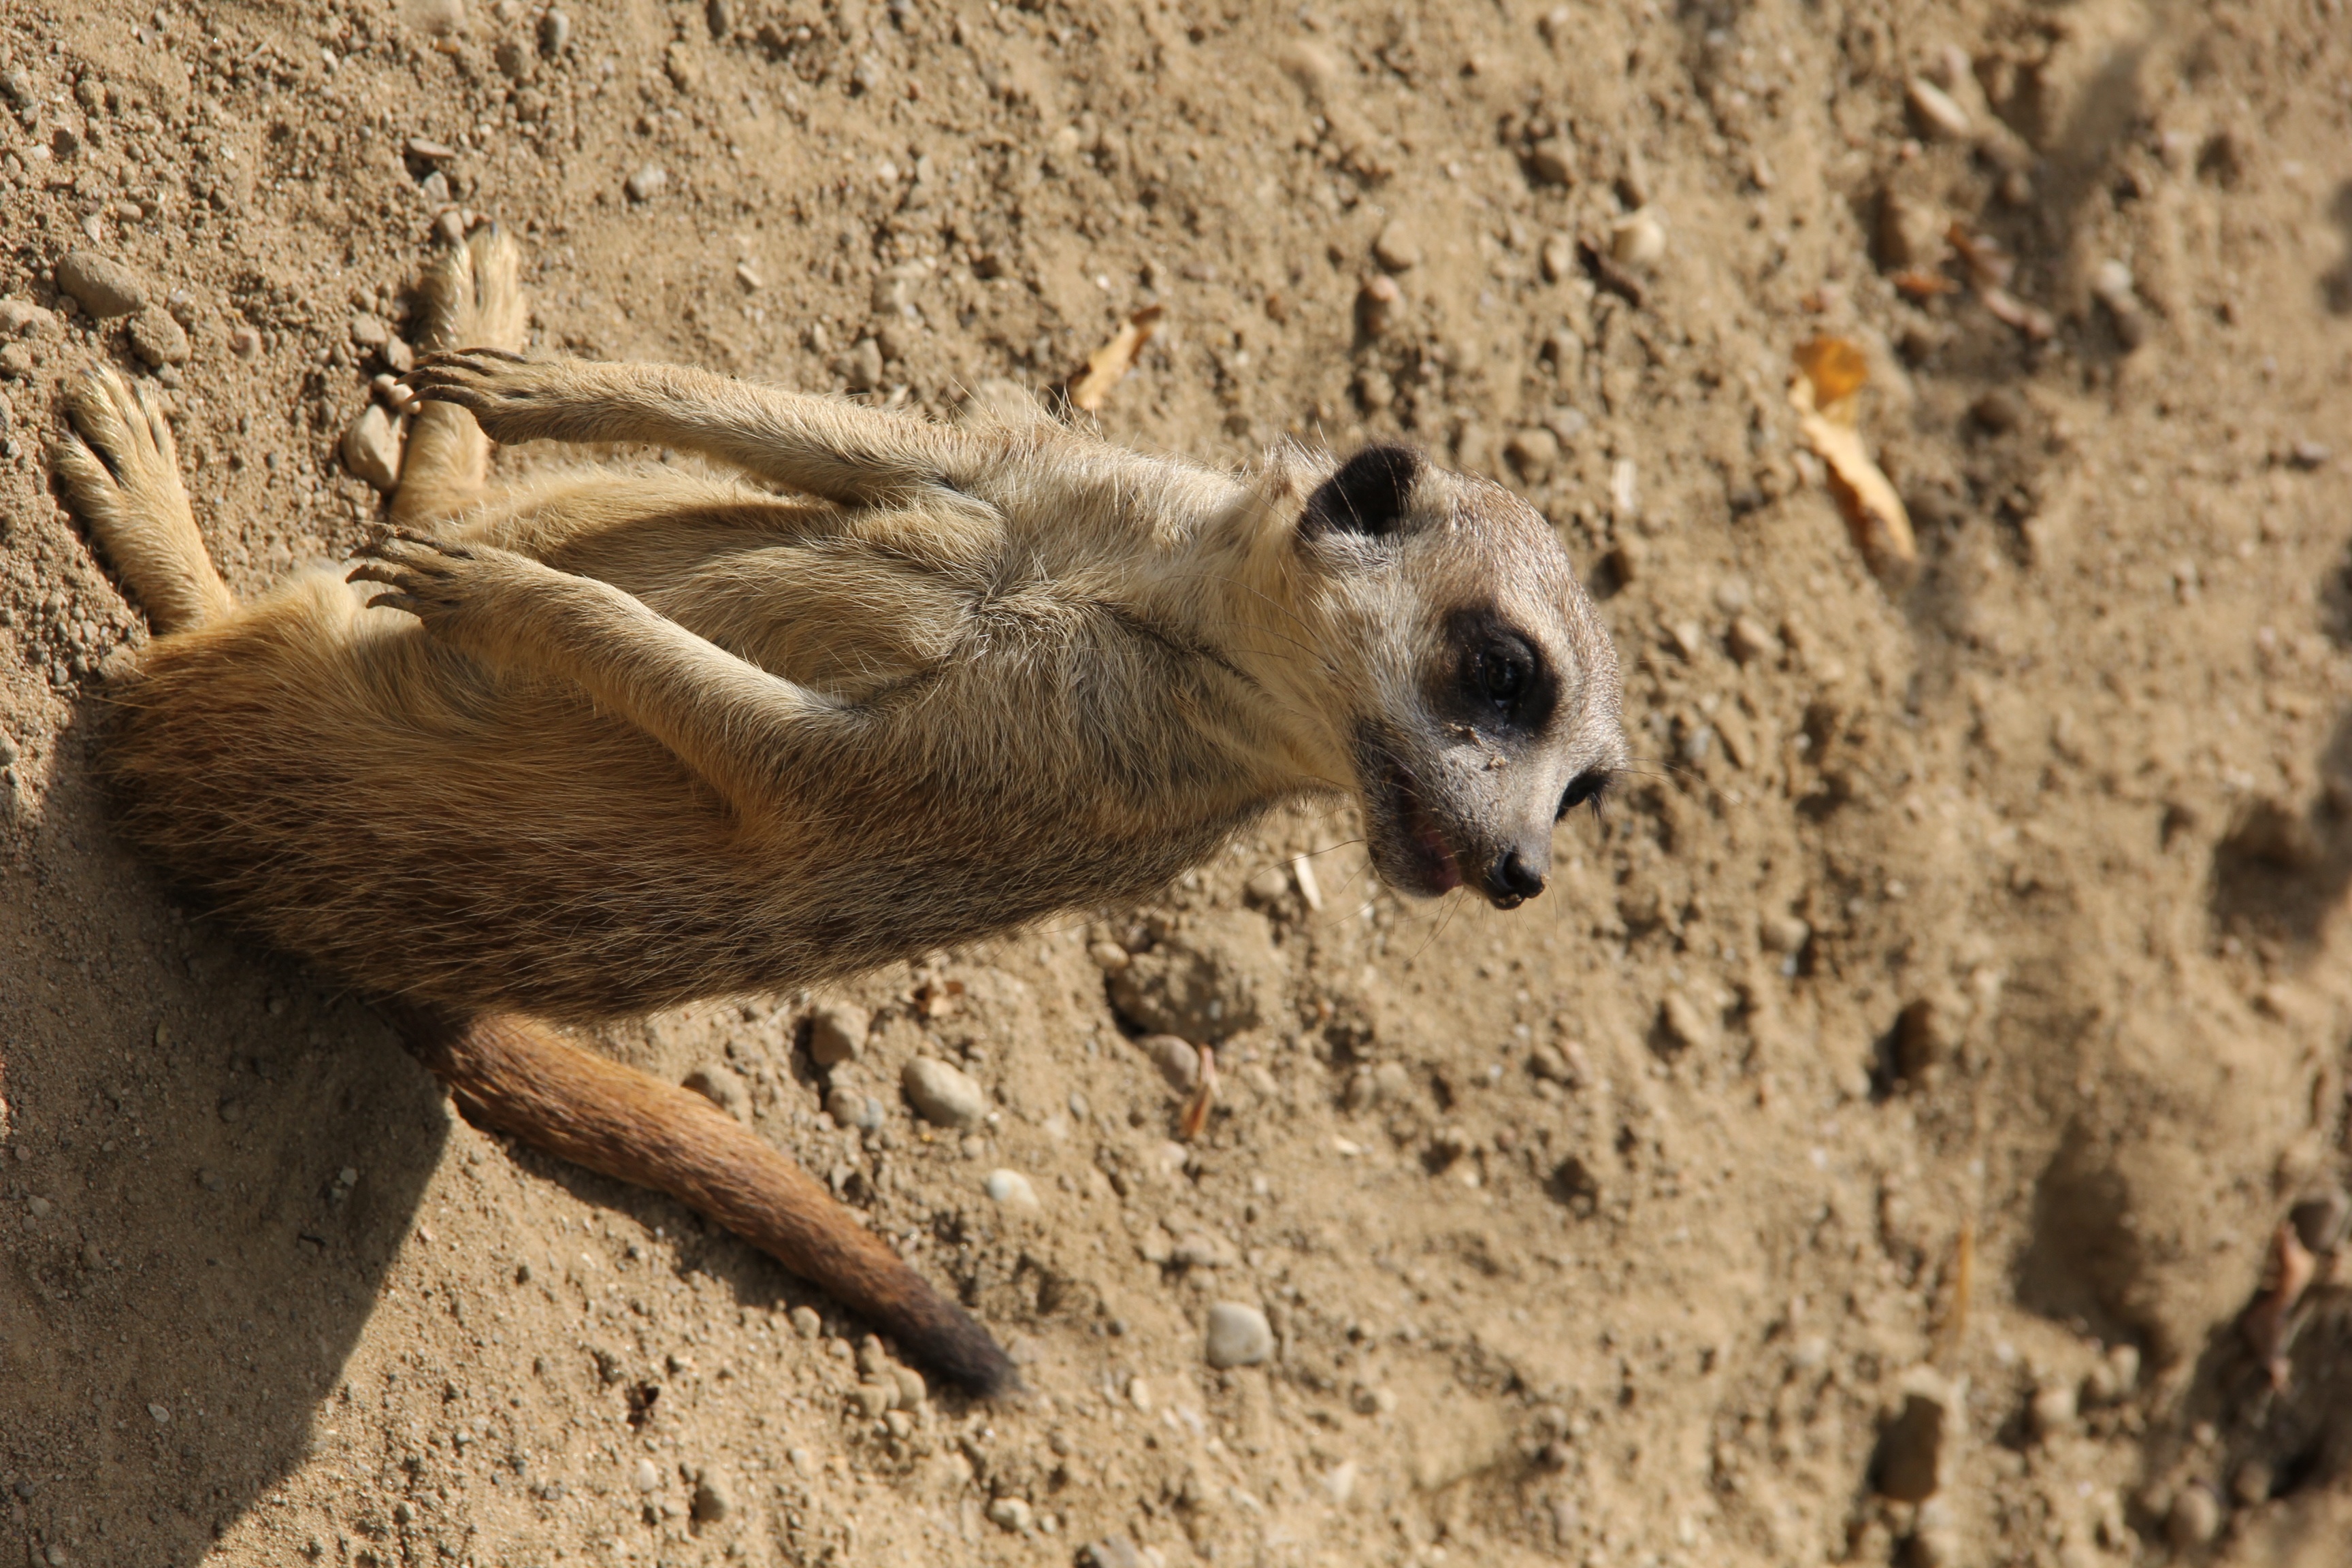
wildlife, soil, mammal, fauna, vertebrate, meerkat